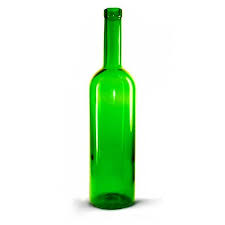
Label: glass